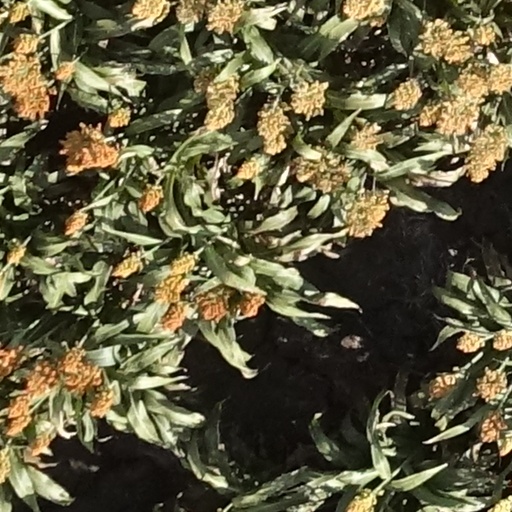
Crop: sorghum